Thomas Spitzer (author)

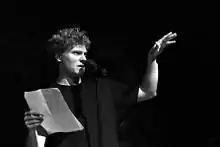
Thomas Spitzer at the poetry slam "Raus mit der Sprache" in Bonn 2013

In 2009 Spitzer had his first gig at a poetry slam. By now he has won over 200 poetry slams in Germany, Austria, Liechtenstein and Switzerland. In 2012 he reached the semi-finals of the German championships in Heidelberg. In 2015 he scored third in the Bavarian championships in Ingolstadt.